Restaurant

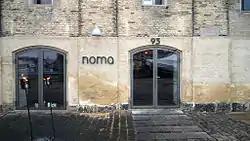
Noma in Copenhagen, Denmark, rated 3 stars in the Michelin guide, and named Best Restaurant in the World by "Restaurant"

Other restaurants that occupy a place in French history and literature include Maxim's and Fouquet's. The restaurant of Hotel Ritz Paris, opened in 1898, was made famous by its chef, Auguste Escoffier. The 19th century also saw the appearance of new kinds of more modest restaurants, including the bistrot. The brasserie featured beer and was made popular during the 1867 Paris Exposition.